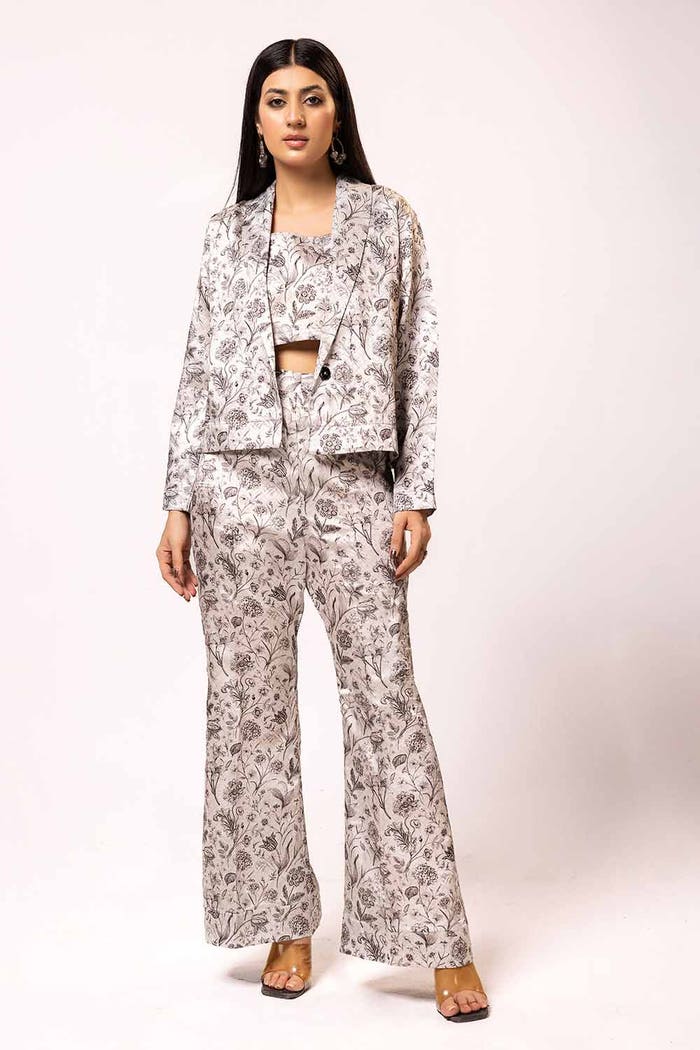
silver multi floral print pants